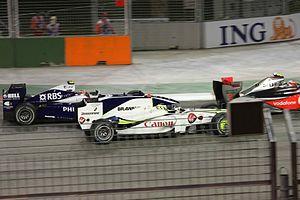
La Brawn BGP 001, engagée dans le cadre du championnat du monde de Formule 1 2009, est l'unique monoplace de Formule 1 construite par l'écurie britannique Brawn GP Formula One Team et conçue par les ingénieurs Ross Brawn, Jörg Zander et Loïc Bigois. Elle est confiée au Britannique Jenson Button et au Brésilien Rubens Barrichello. Le Britannique Anthony Davidson en est le pilote essayeur.